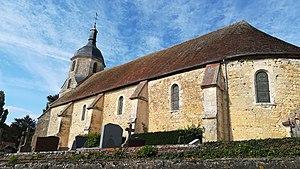
Église de La Mesnière